Hot Stove League (TV series)

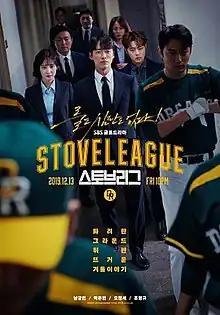
Promotional poster

Hot Stove League is a South Korean television series that aired on SBS TV from December 13, 2019, to February 14, 2020. The series stars Namkoong Min, Park Eun-bin, Oh Jung-se, and Jo Byeong-kyu. It revolves around a baseball team named Dreams, which has been the worst in the league for four consecutive years.